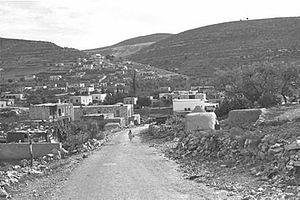
Sakhnin est une ville d'Israël.